Kim Sung-joo (presenter)

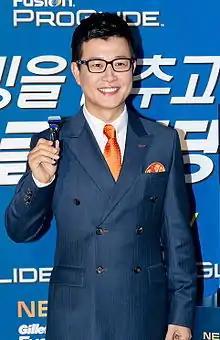

Kim Sung-joo (born October 10, 1972) is a South Korean television host and a former announcer. A former sports broadcaster and presenter, he became known to the wider public as a variety show host and for his stint on the reality-variety show "Dad! Where Are We Going?".